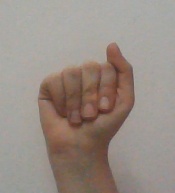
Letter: saad